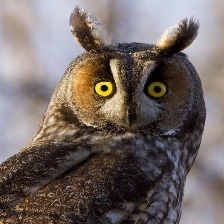
Species: LONG-EARED OWL
Scientific name: ASIO OTUS
ImageNet parent category: great_grey_owl